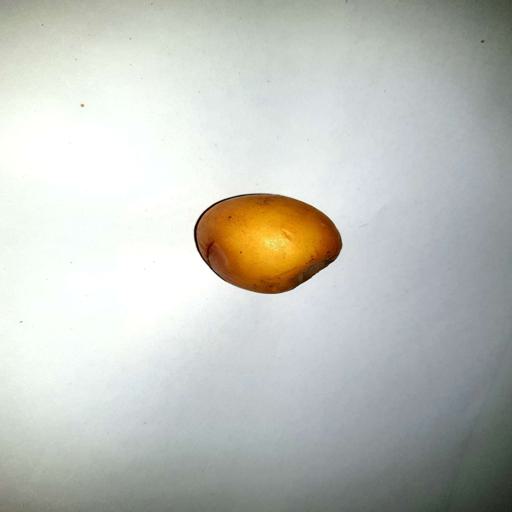
Label: bruised